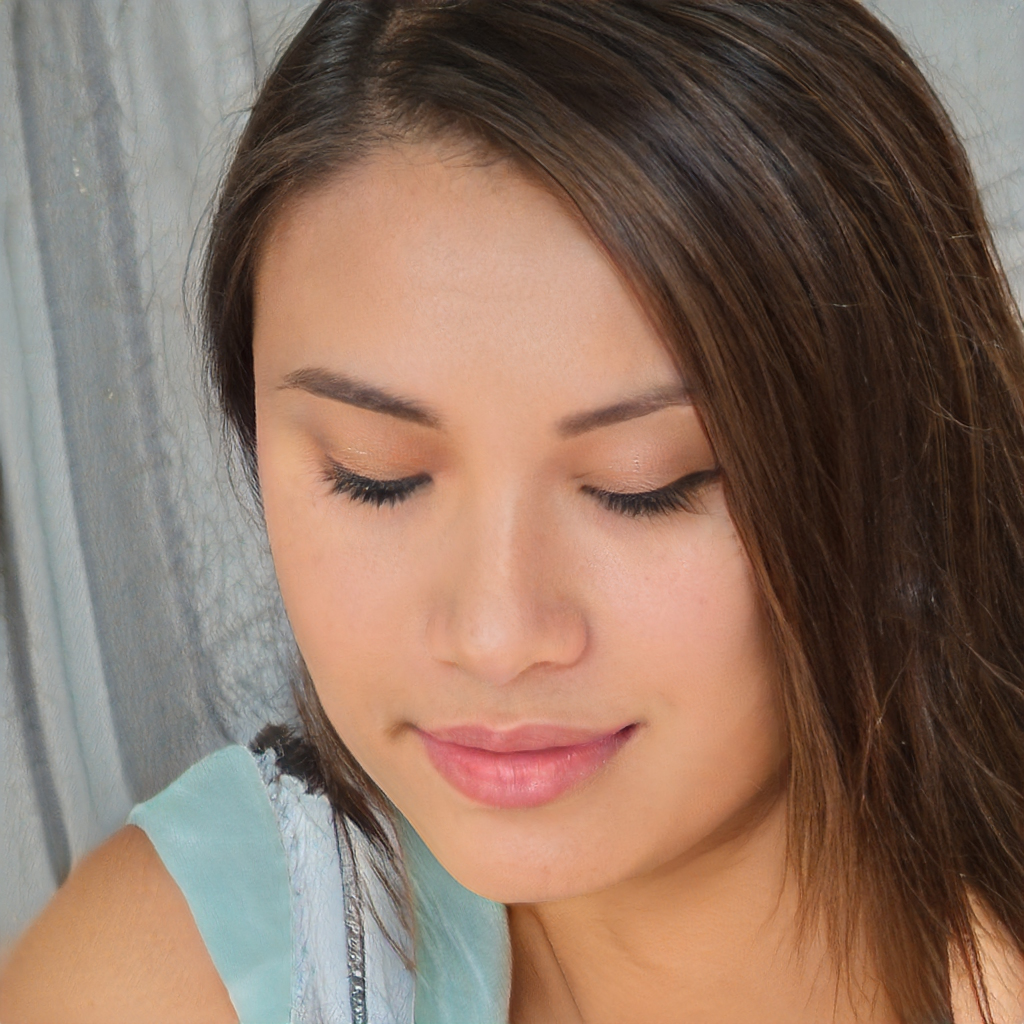
Gender: Female